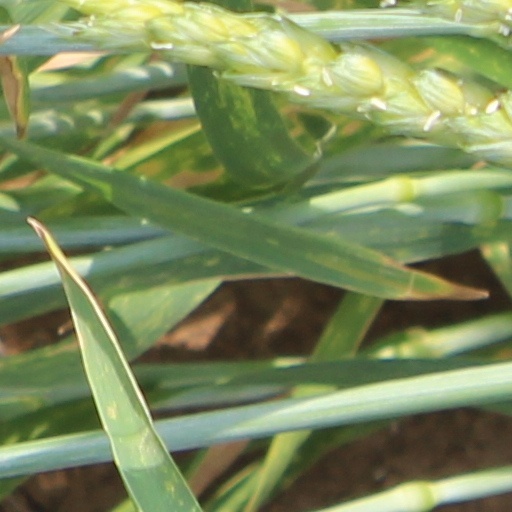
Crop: wheat